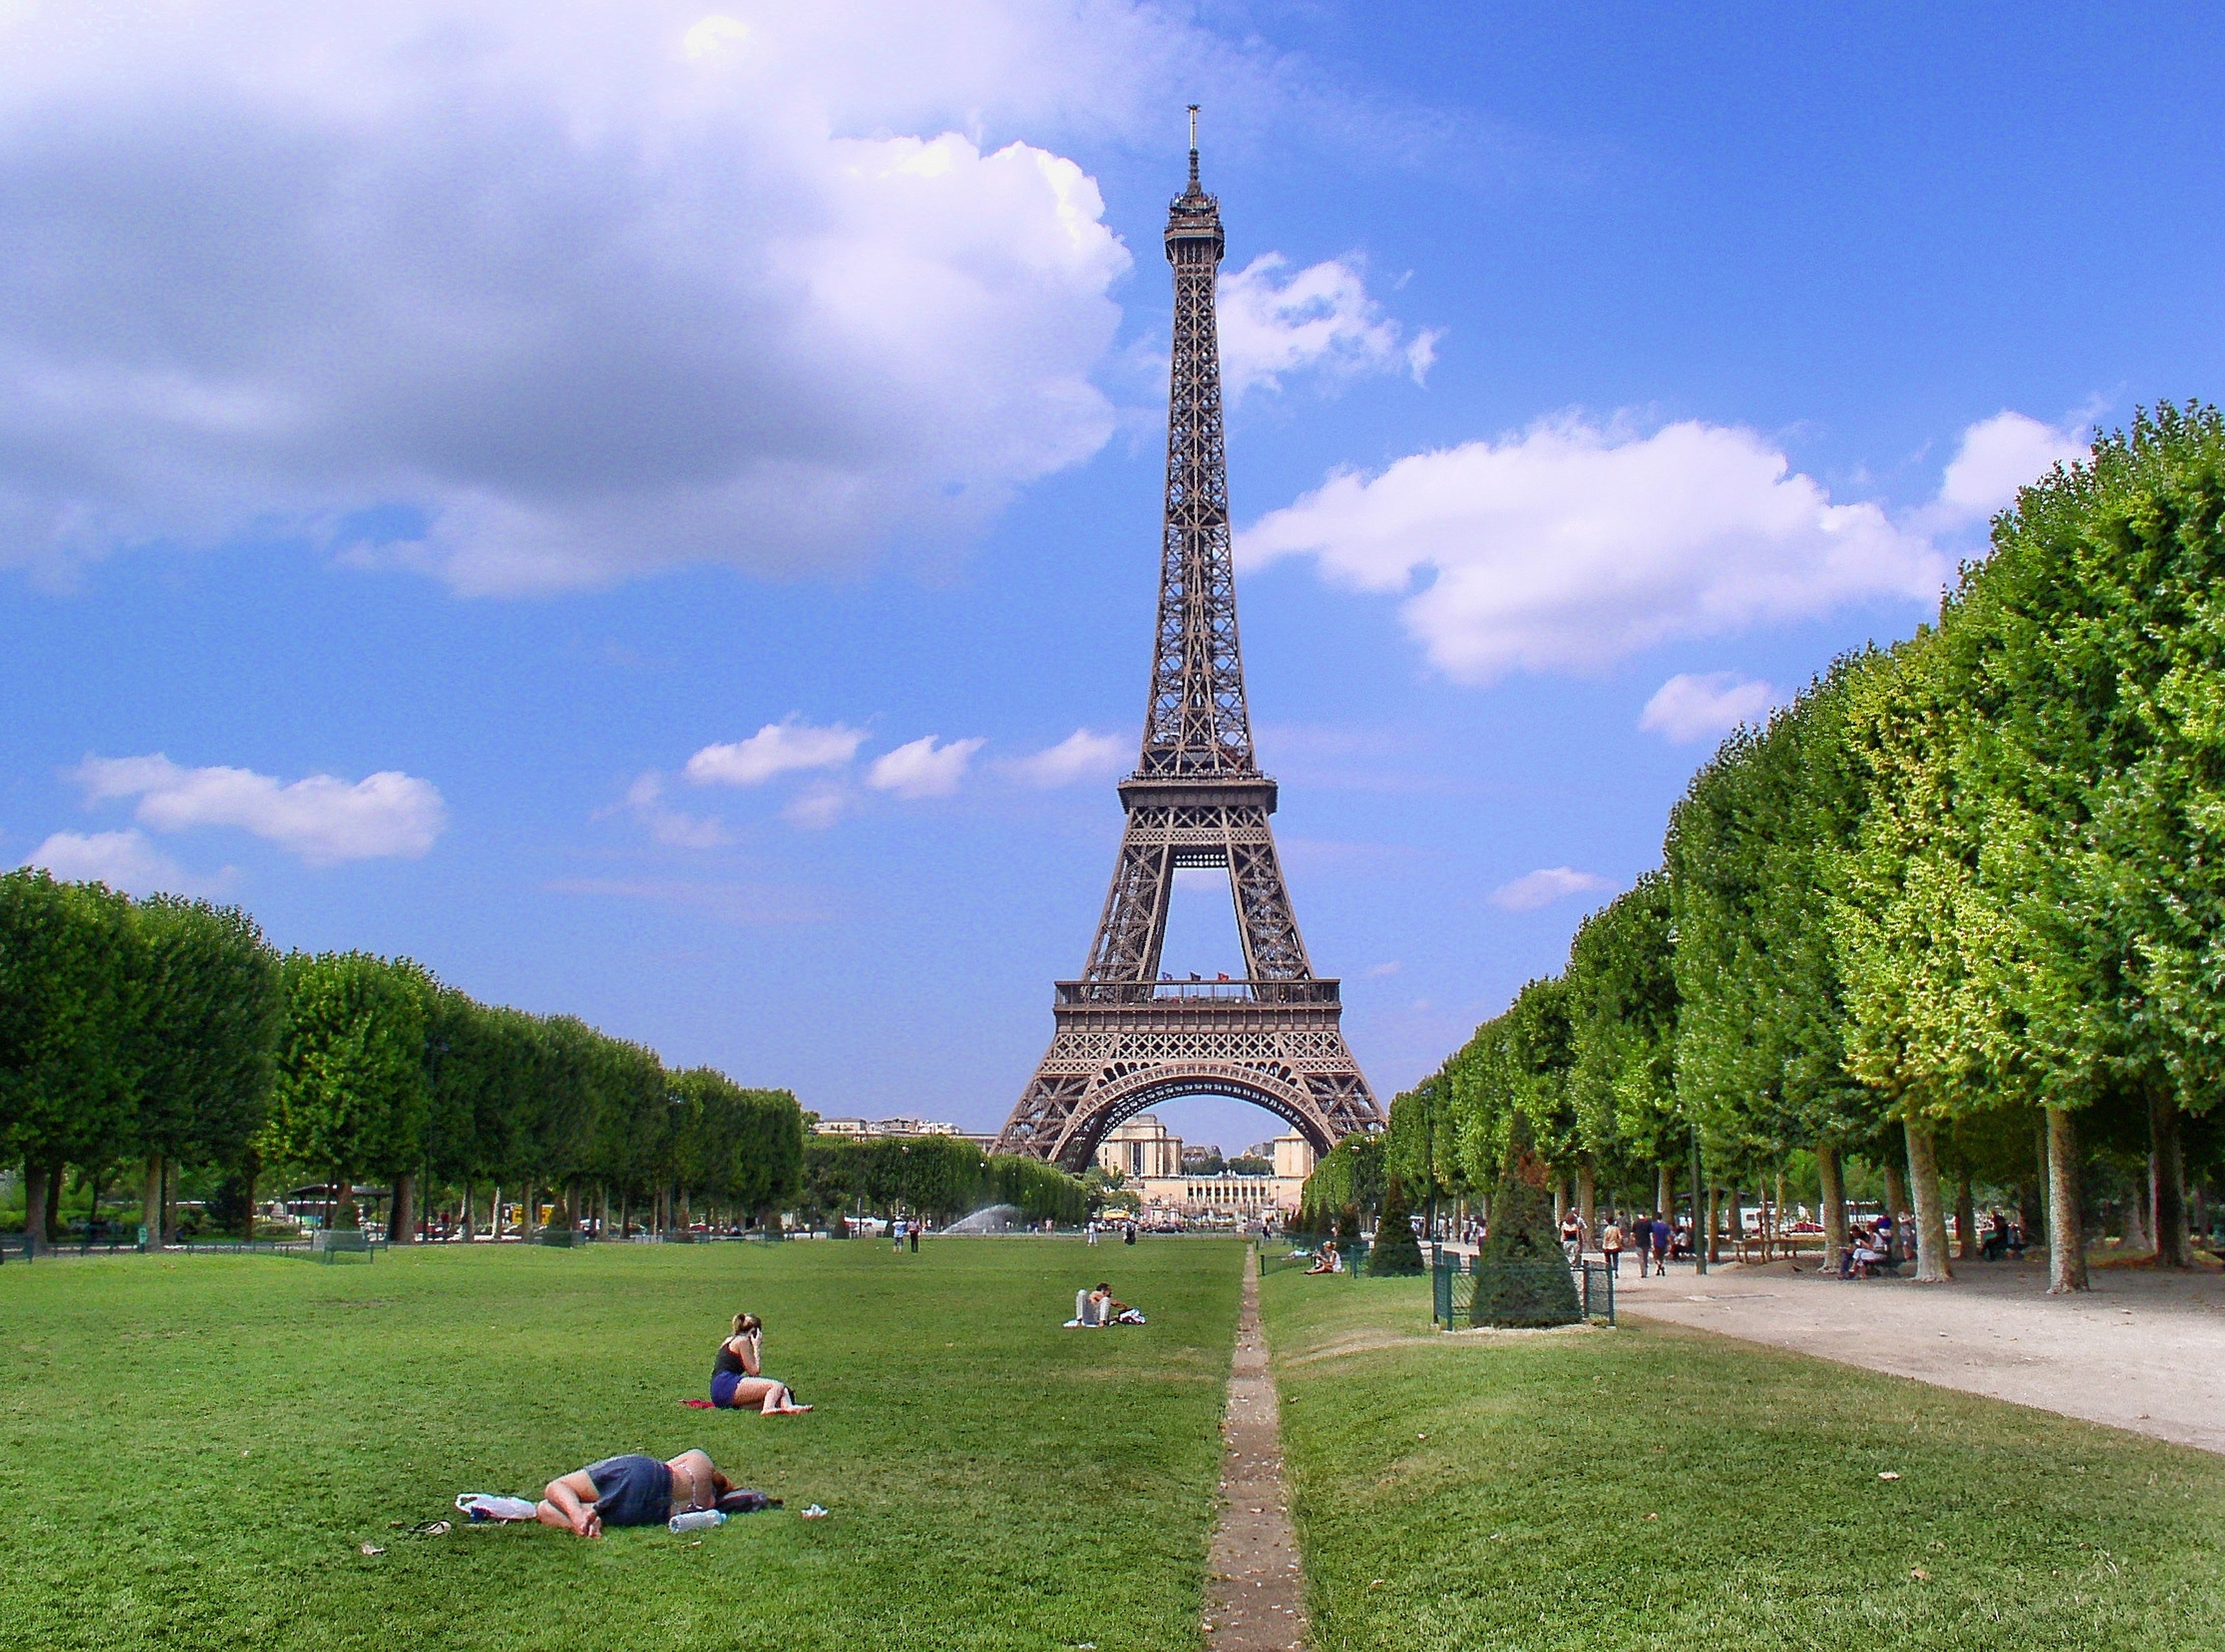
eiffel tower, paris, monument, tower, symbol, park, landmark, memorial, field of mars